Foreign policy of the Justin Trudeau government

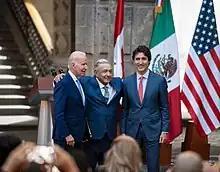
President Joe Biden, President Andrés Manuel López Obrador and Prime Minister Justin Trudeau in Mexico City; January 2023.

Under Justin Trudeau, Canada entered two new major free trade agreements. These are the Comprehensive Economic and Trade Agreement (CETA), between Canada and the European Union—negotiated by then Minister of International Trade, Chrystia Freeland, —the "biggest trade deal since NAFTA"— and the Comprehensive and Progressive Agreement for Trans-Pacific Partnership with ten Pacific countries. The Economist" argues that the foreign relations with the United States and China were "more resilient" than the media reports "imply".